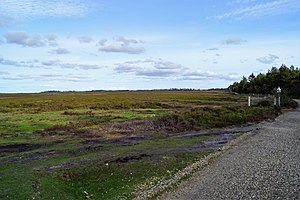
Natura 2000-område nr. 41 Hjelm Hede, Flyndersø og Stubbergård Sø / Beskrivelse
Hjelm Hede set mod øst
Hjelm Hede set mod øst
Natura 2000-område nr. 41 Hjelm Hede, Flyndersø og Stubbergård Sø er en naturplan under det fælleseuropæiske Natura 2000-projekt. Planområdet omkring Hjelm Hede, Flyndersø og Stubbergård Sø, består af habitatområdeet H41 og fuglebeskyttelsesområde nr. F29, med et samlet areal på på 2.170 ha, beliggende i Skive- og Holstebro Kommuner.